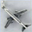
Label: airplane